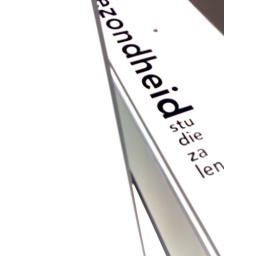
Op de roltrap van de Openbare Bibliotheek in Amsterdam om boeken te zoeken voor paper